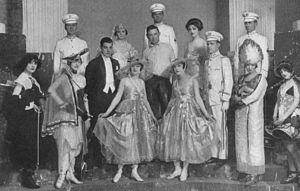
Rose « Rosie » Dolly et Jenny Dolly, connues professionnellement sous le nom de "The Dolly Sisters", étaient des danseuses et actrices jumelles américano-hongroises.